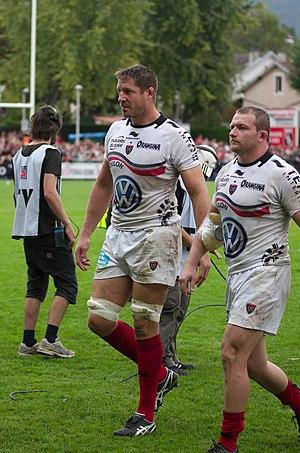
L'histoire du Rugby club toulonnais, club français de rugby à XV, débute le 3 juin 1908. Elle est marquée par quatre titres de champion de France de première division et par trois Coupes d'Europe remportées.
John Philip Botha, plus connu comme Bakkies Botha, né le 22 septembre 1979 à Newcastle dans le Natal en Afrique du Sud, est un joueur de rugby à XV sud-africain, évoluant au poste de deuxième ligne. Ce puissant joueur de rugby, formant avec son compatriote Victor Matfield, l'une des meilleures secondes lignes du monde, a remporté la Coupe du monde de rugby à XV 2007 avec l'équipe d'Afrique du Sud. Il forme également une seconde ligne exceptionnelle aux côtés du néo-zélandais Ali Williams, sous les couleurs du Rugby Club Toulonnais.